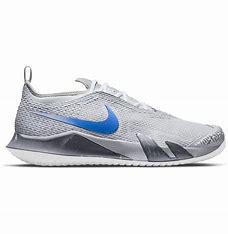
Brand: Nike
Model: Court React Vapor NXT